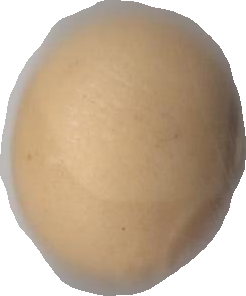
Variety: Dega